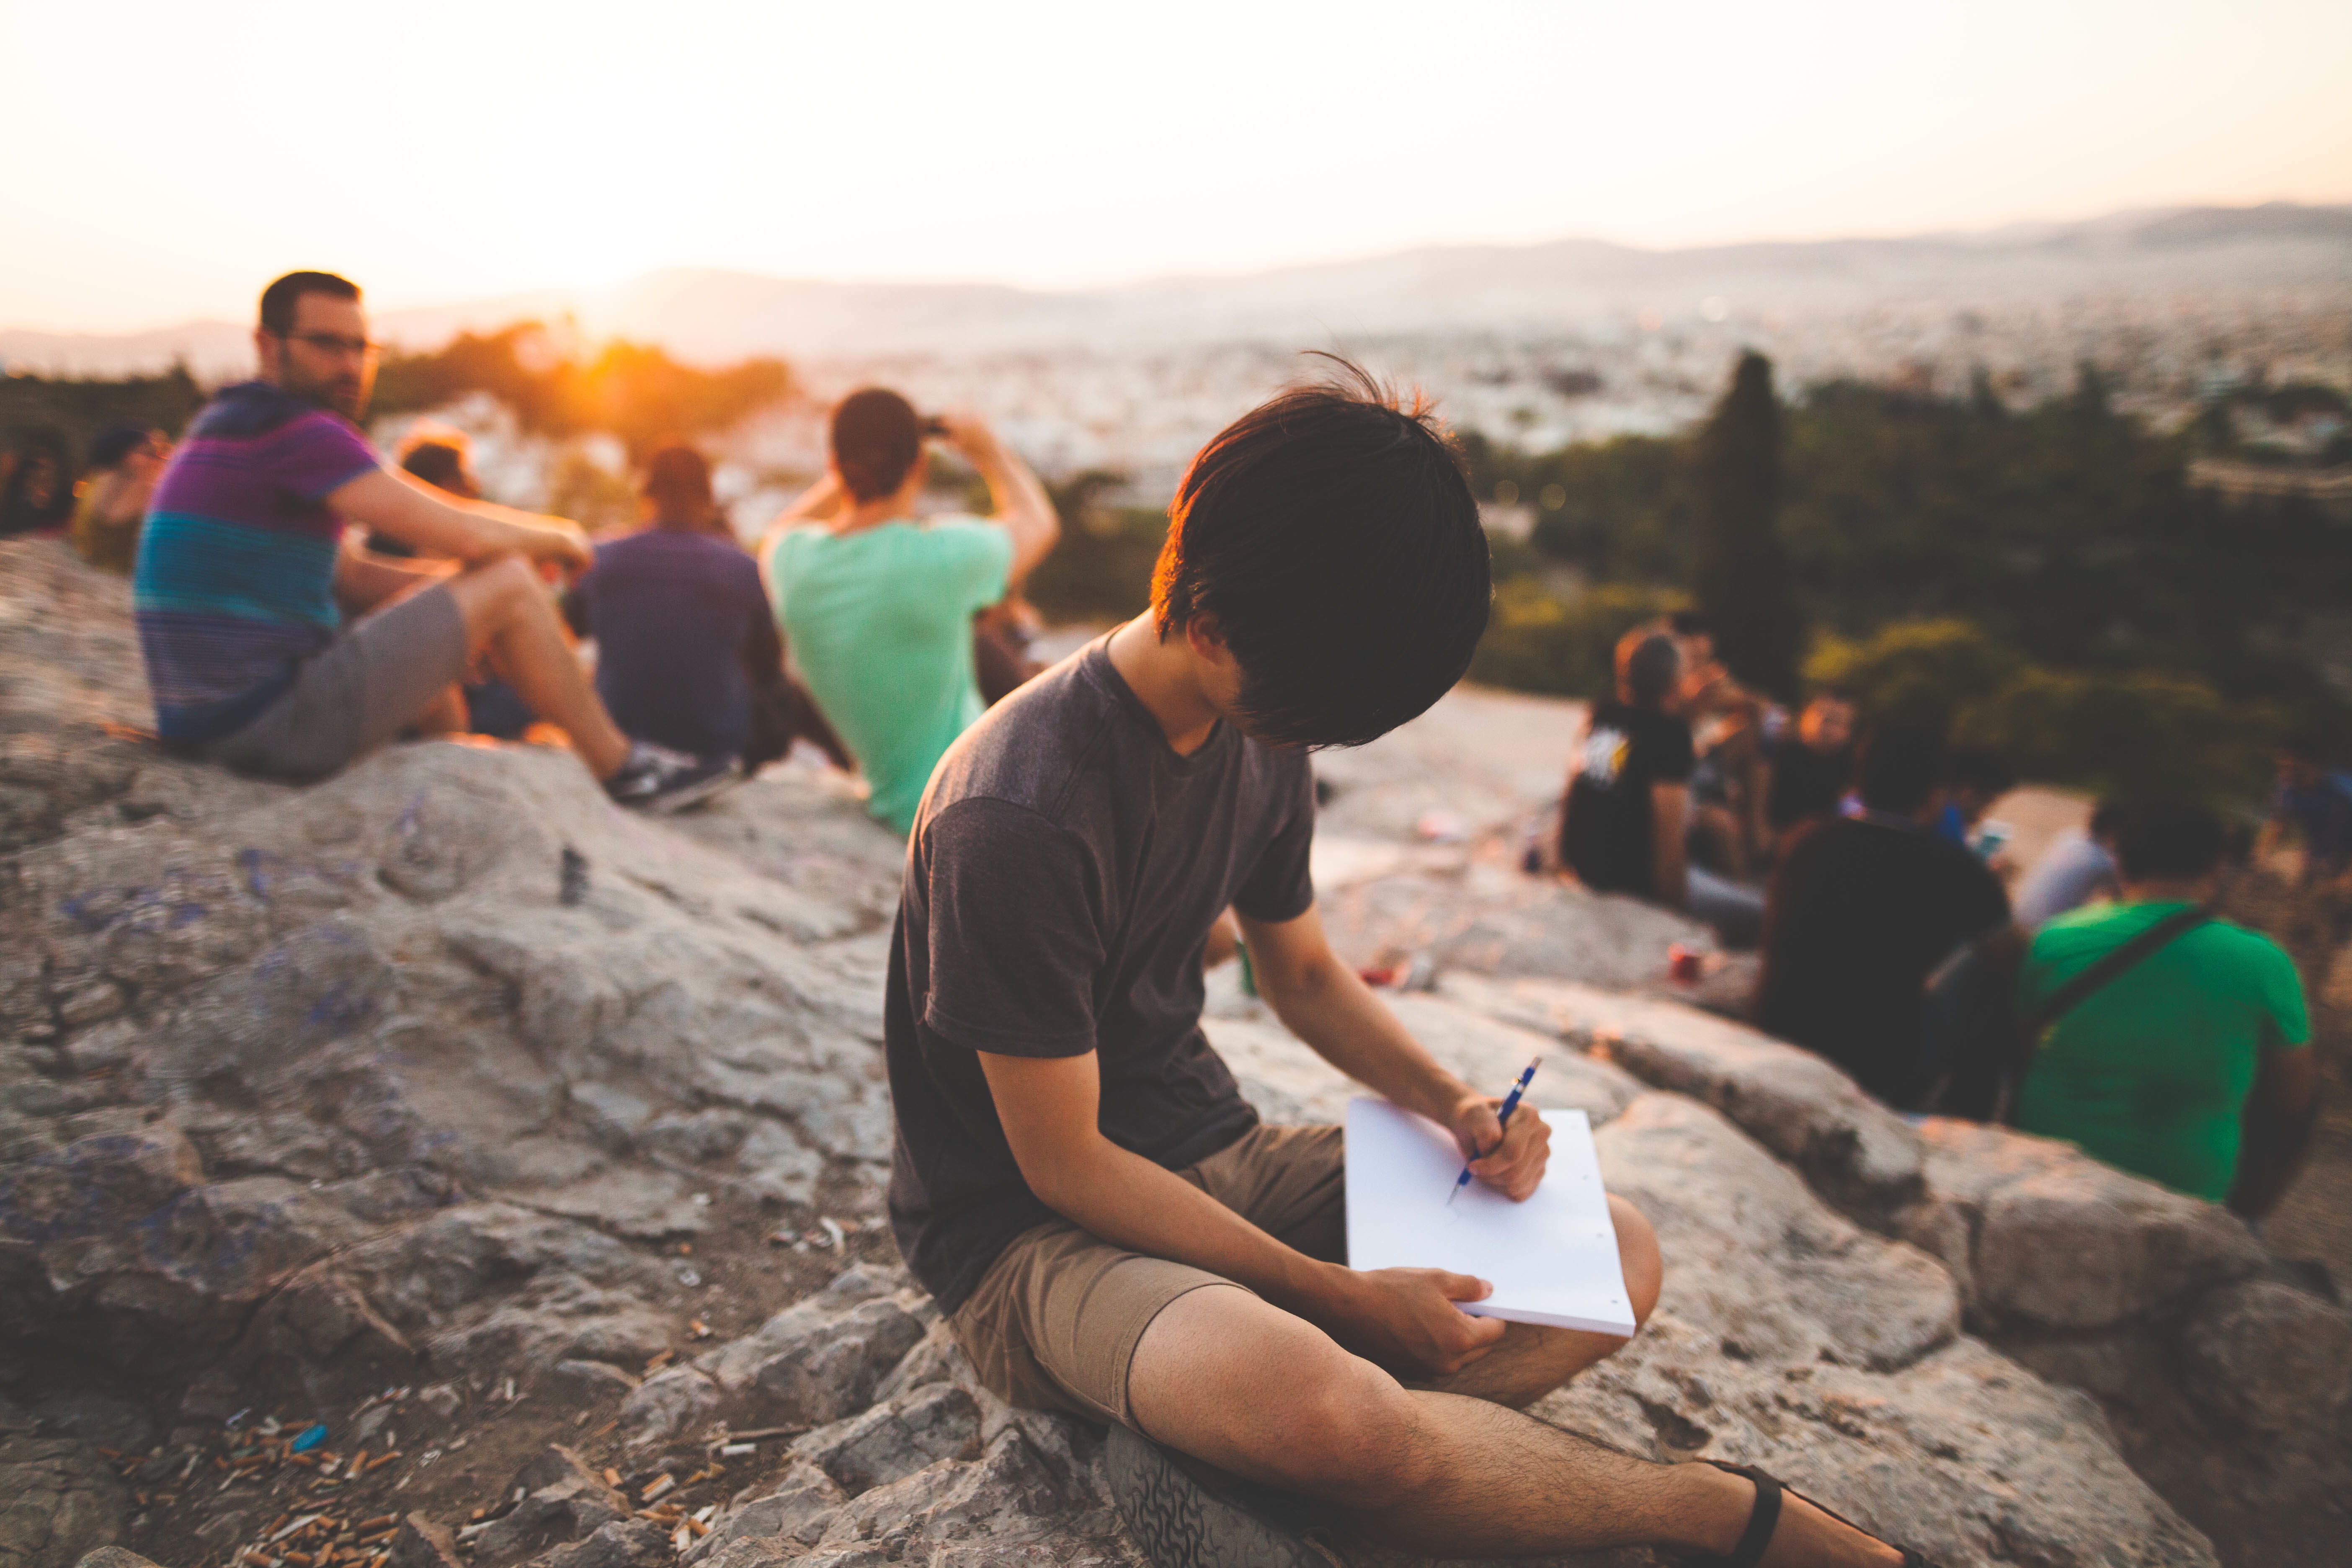
beach, sea, sand, person, people, sunset, vacation, travel, guy, sketch, drawing